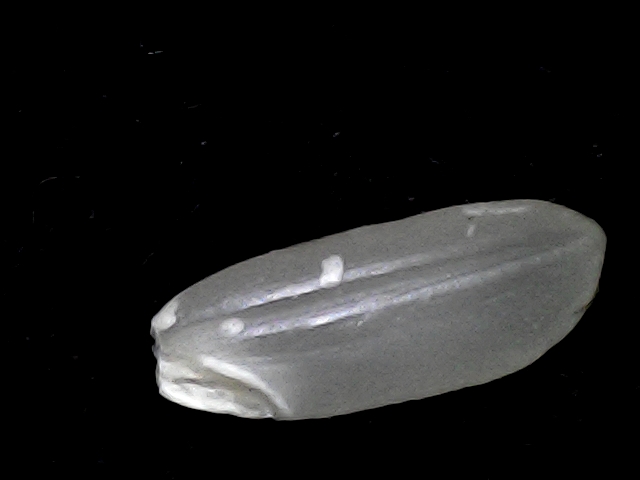
Rice variety: BD51